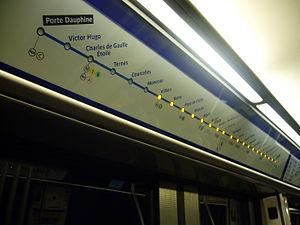
Le MF 01 ou MF 2000 est un matériel roulant sur fer destiné à remplacer les rames du métro parisien de type MF 67 sur les lignes 2, 5 et 9. Commandé en 2001 par la RATP, il est déployé de 2008 à 2011 sur la ligne 2, de 2011 à 2013 sur la ligne 5 et de 2013 à 2017 sur la ligne 9.
Le dispositif dit Annonces sonores et visuelles automatiques parfois également appelé Annonces sonores automatiques sur les lignes ne disposant pas de plans à diodes, est un système embarqué mis en place par la Régie autonome des transports parisiens depuis 2003 dans les rames du métro de Paris afin de fournir des informations aux voyageurs. Cette fonction vise à améliorer l'ergonomie du métro mais aussi d'améliorer son accessibilité aux personnes aveugles ou mal-voyantes.
L'accessibilité du métro de Paris est médiocre pour les personnes handicapées, les personnes avec une poussette, les femmes enceintes, les touristes chargés de bagages ou encore les personnes âgées.
Le métro de Paris est l'un des systèmes de transport en commun desservant la ville de Paris et son agglomération. Exploité par la Régie autonome des transports parisiens, il comporte seize lignes, essentiellement souterraines, totalisant près de 220 kilomètres. Devenu l'un des symboles de Paris, il se caractérise par la densité de son réseau au cœur de la ville et par son style architectural homogène influencé par l'Art nouveau.